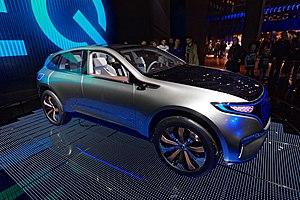
La Mercedes-Benz EQC est un grand SUV 100 % électrique commercialisé par le constructeur automobile allemand Mercedes-Benz à partir de 2019. Elle est le premier modèle de la branche EQ dédiée aux voitures 100% électrique du constructeur de Stuttgart.